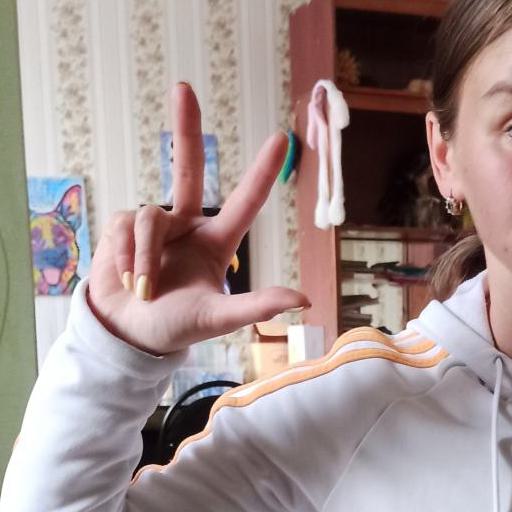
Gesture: three2